Answer in natural language. How many Beds are visible in the scene? Choose between the following options: 3, 4, 2, 0 or 1
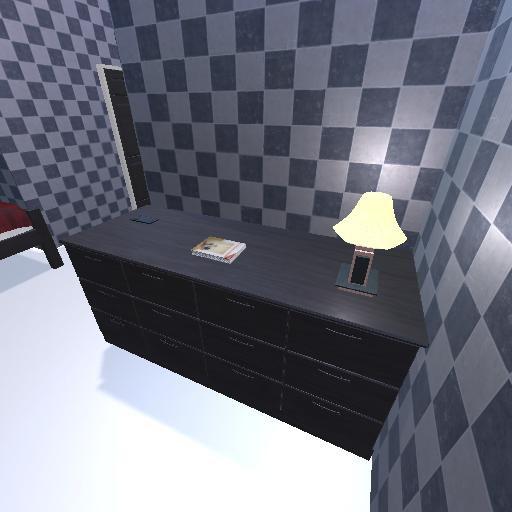
<answer>1</answer>